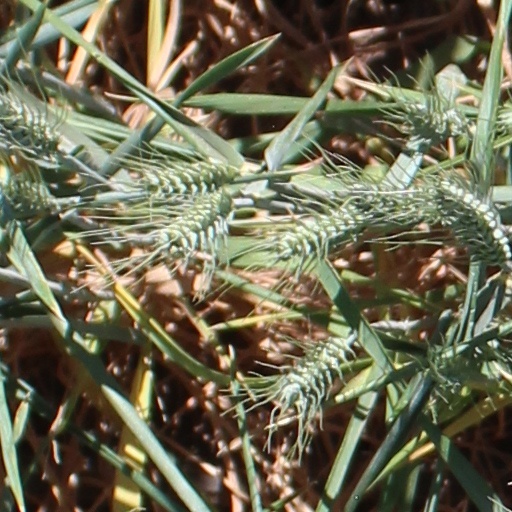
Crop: wheat